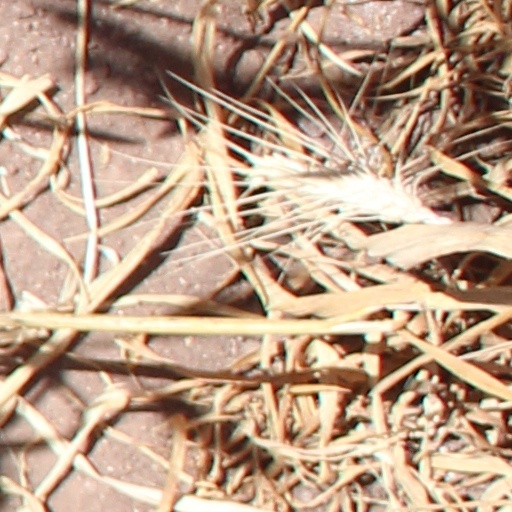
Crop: wheat